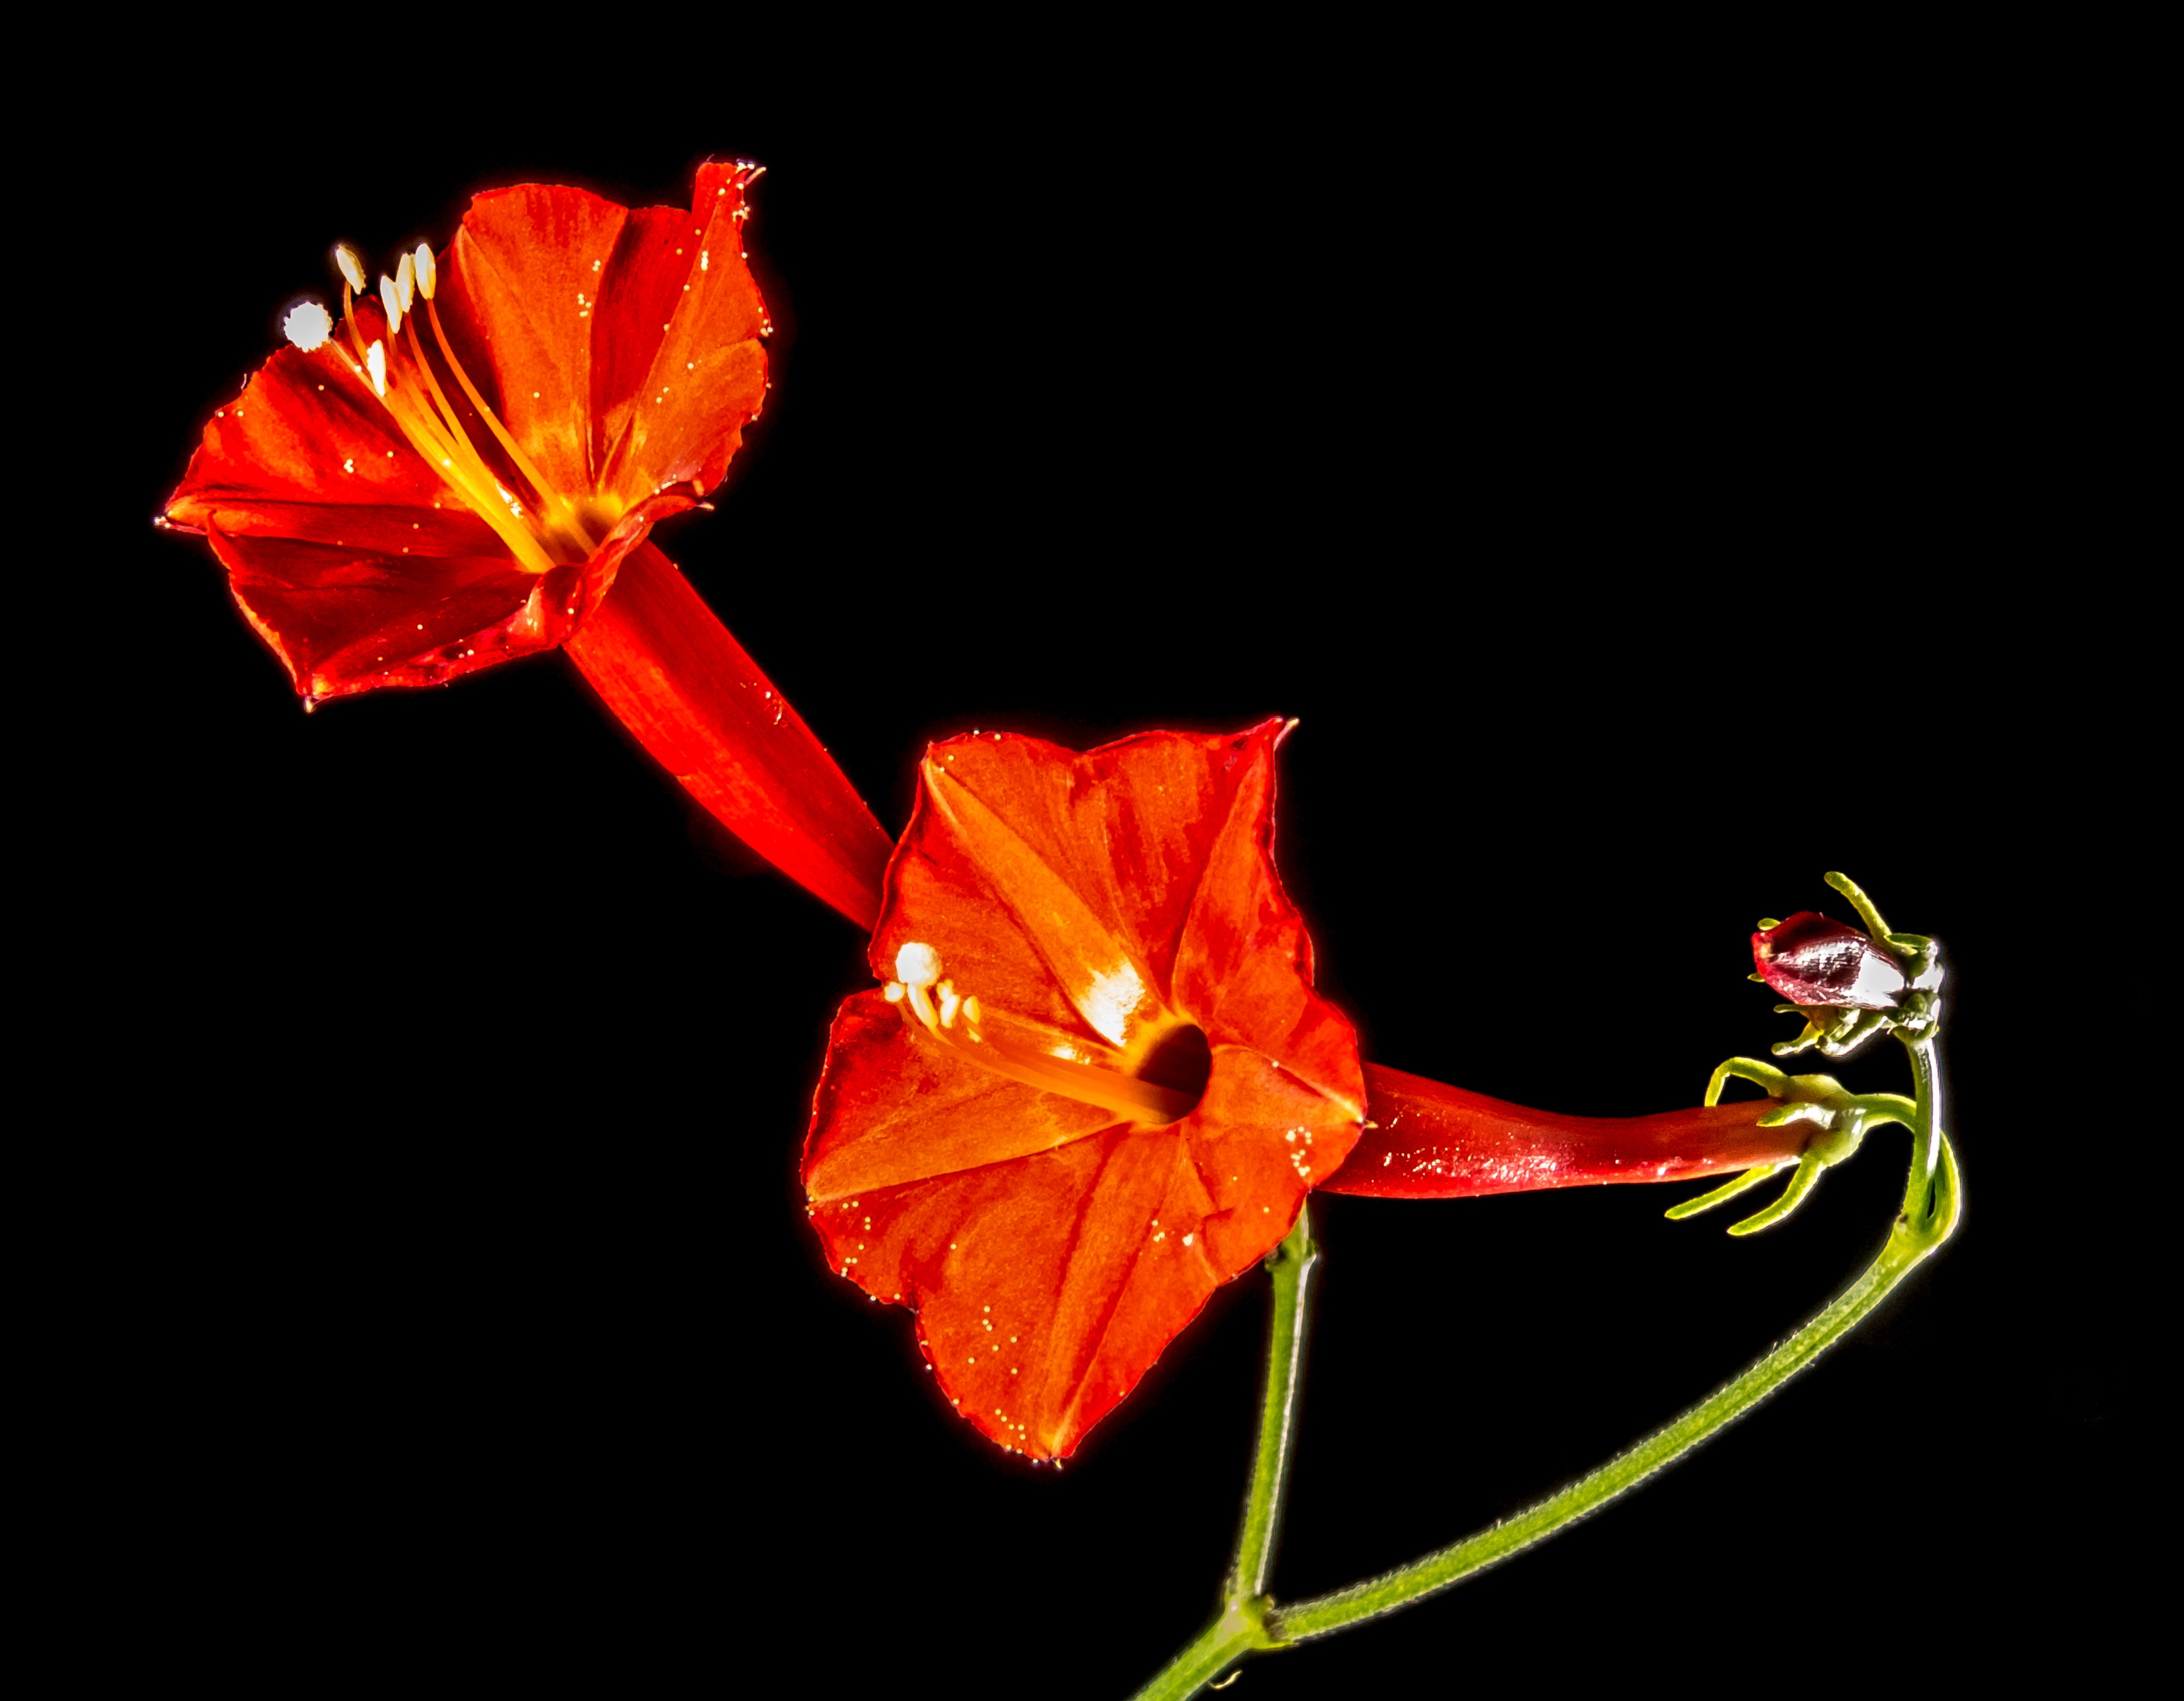
plant, leaf, flower, petal, red, close, flora, close up, ranke, macro photography, flowering plant, small flower, plant stem, land plant